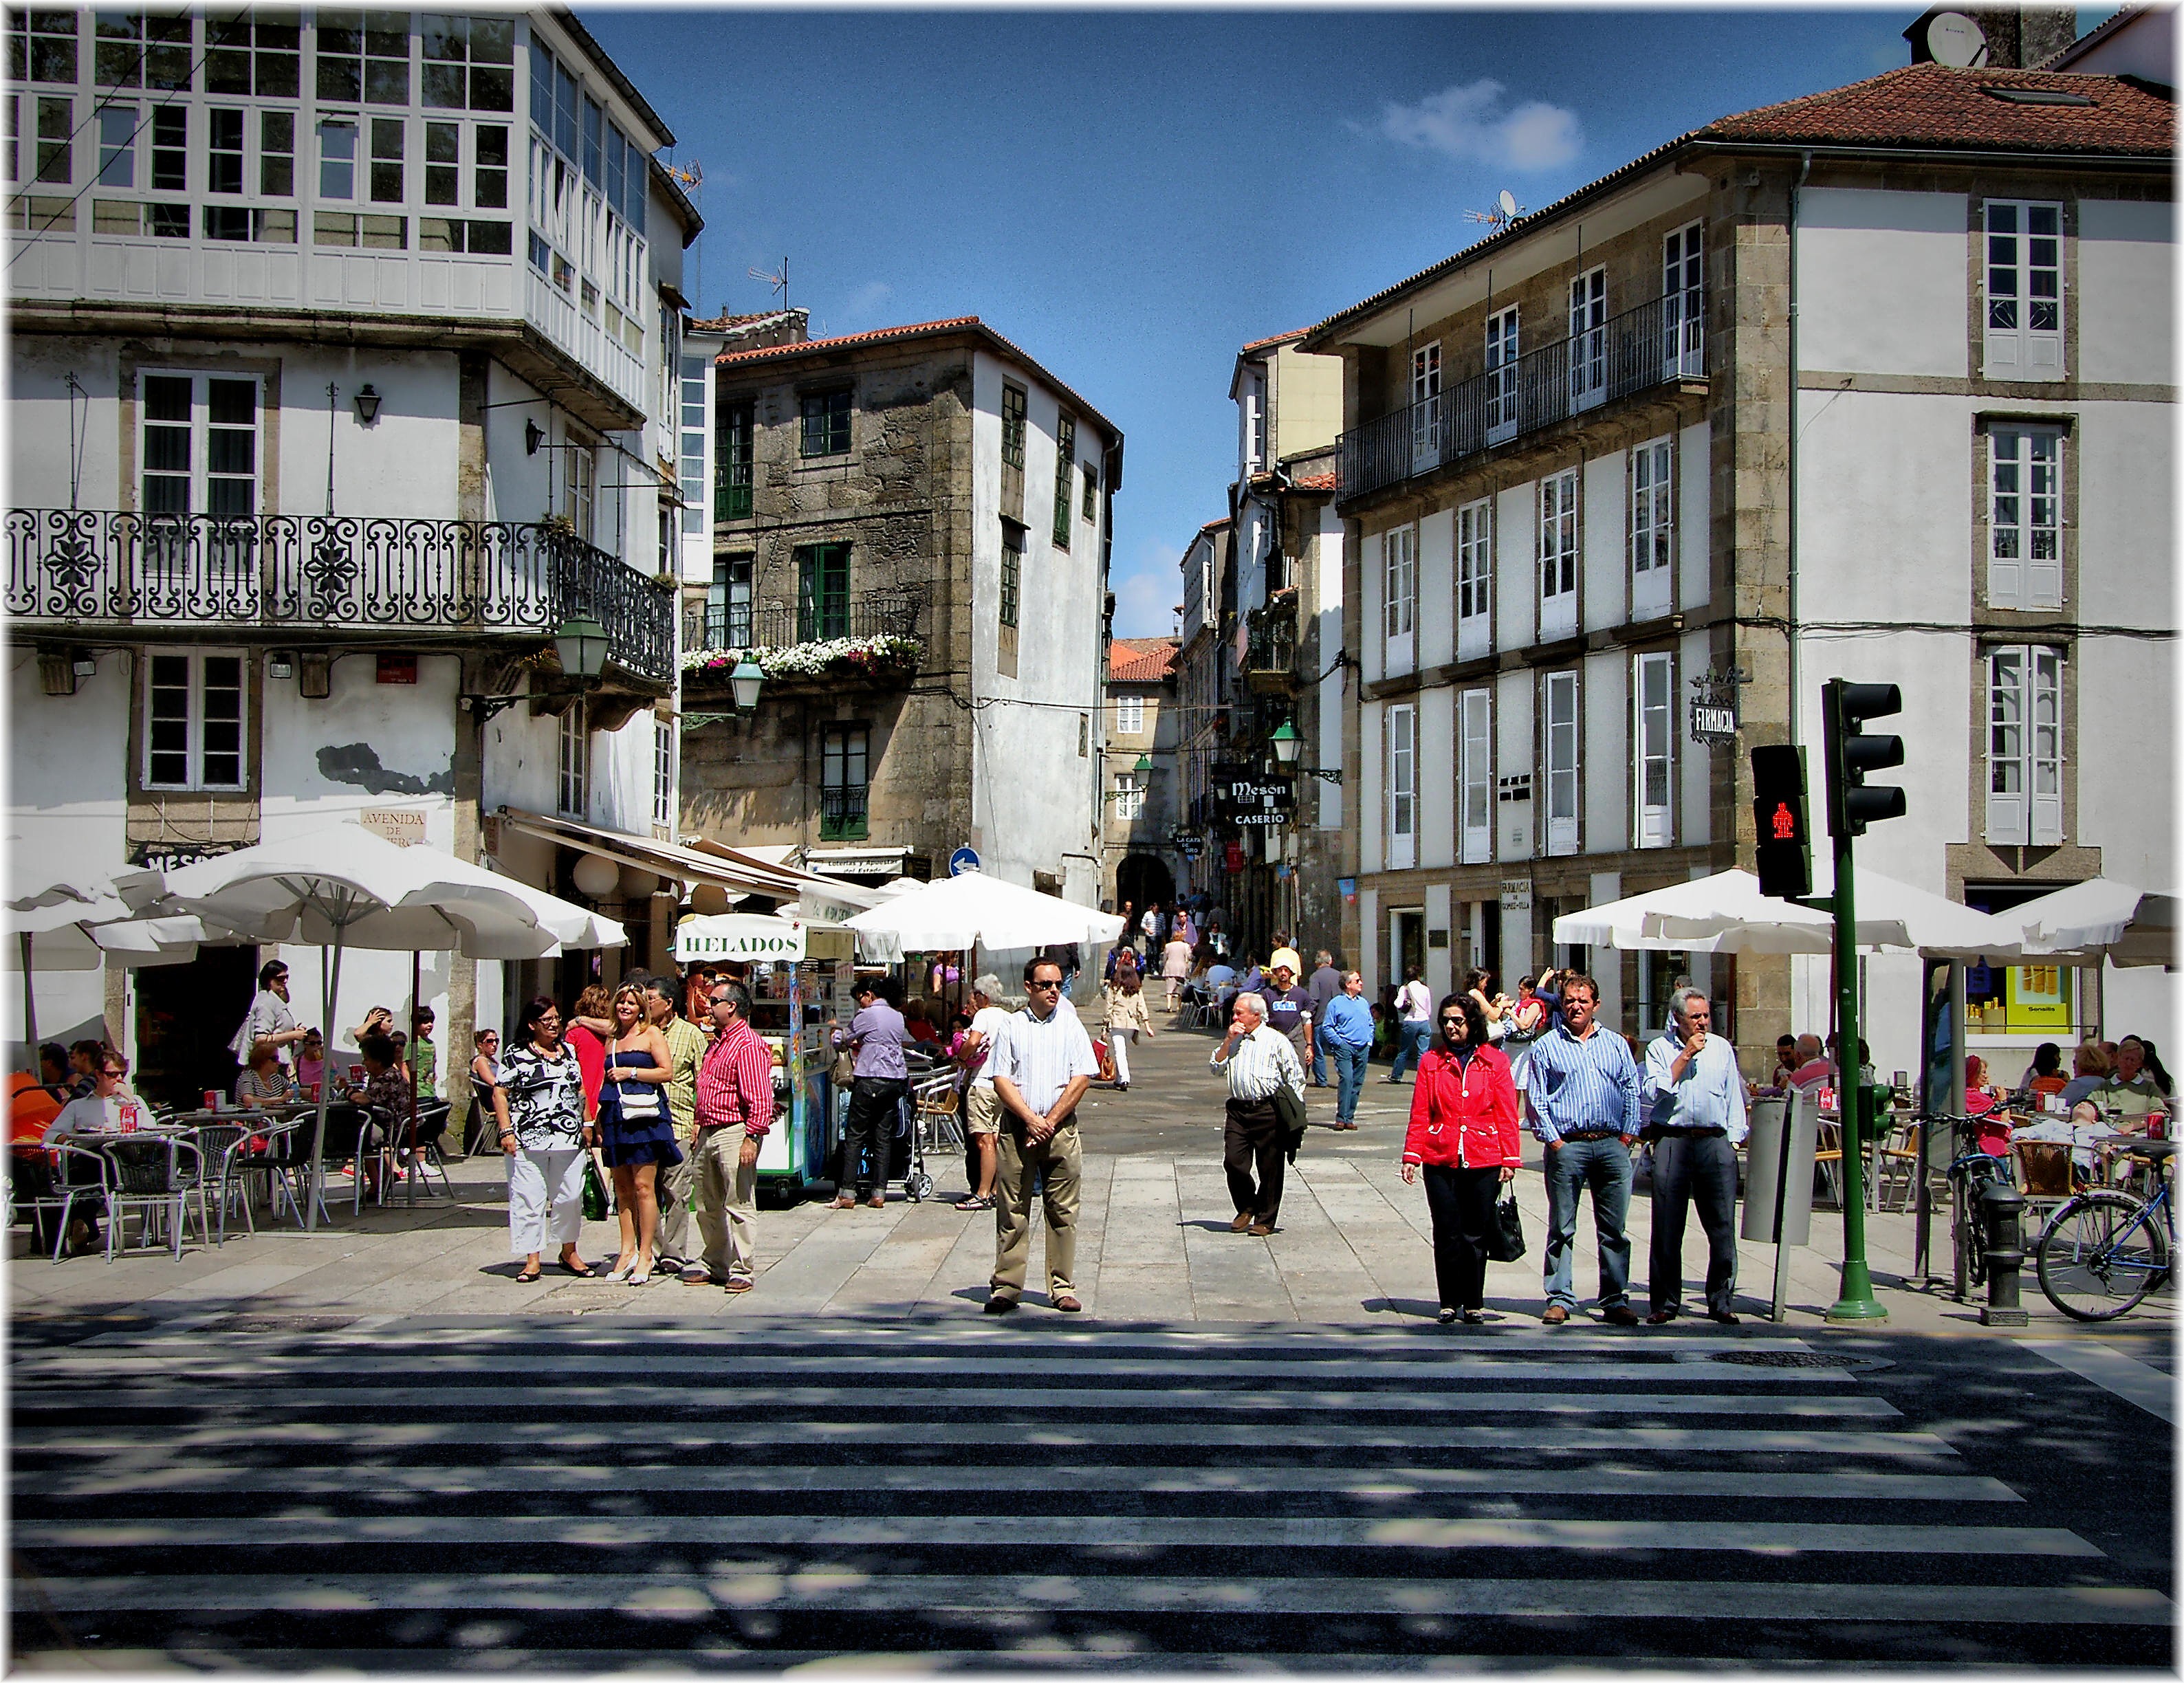
pedestrian, people, boardwalk, road, street, town, city, walkway, crowd, cityscape, downtown, travel, europe, plaza, tourism, spain, infrastructure, europa, gente, galicia, calles, town square, espana, galiza, xente, provinciacorua, compostela, ruas, neighbourhood, urban area, human settlement